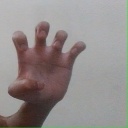
अक्षर: झ